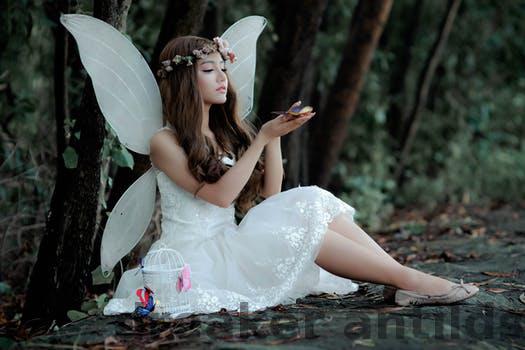
Label: Watermark